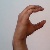
The image shows a hand gesture representing the letter 'C' in Indian Sign Language.